170th Street station (IRT Jerome Avenue Line)

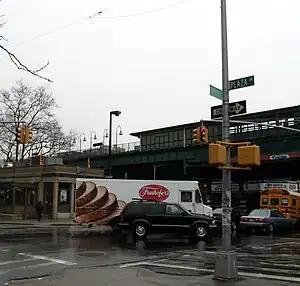
Western side view from street

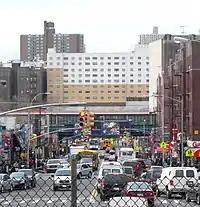
Eastern side as seen from west of Grand Concourse

This elevated station has three tracks and two side platforms. The 4 stops here at all times.